Mecias de Jesus

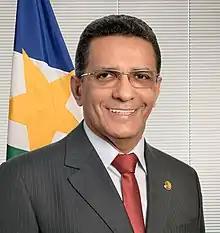
de Jesus in 2019

Antonio Mecias Pereira de Jesus (born 8 February 1962) more commonly known as Mecias de Jesus is a federal senator of Brazil representing the state of Roraima. He previously served in the state legislature from 1995 to 2019.